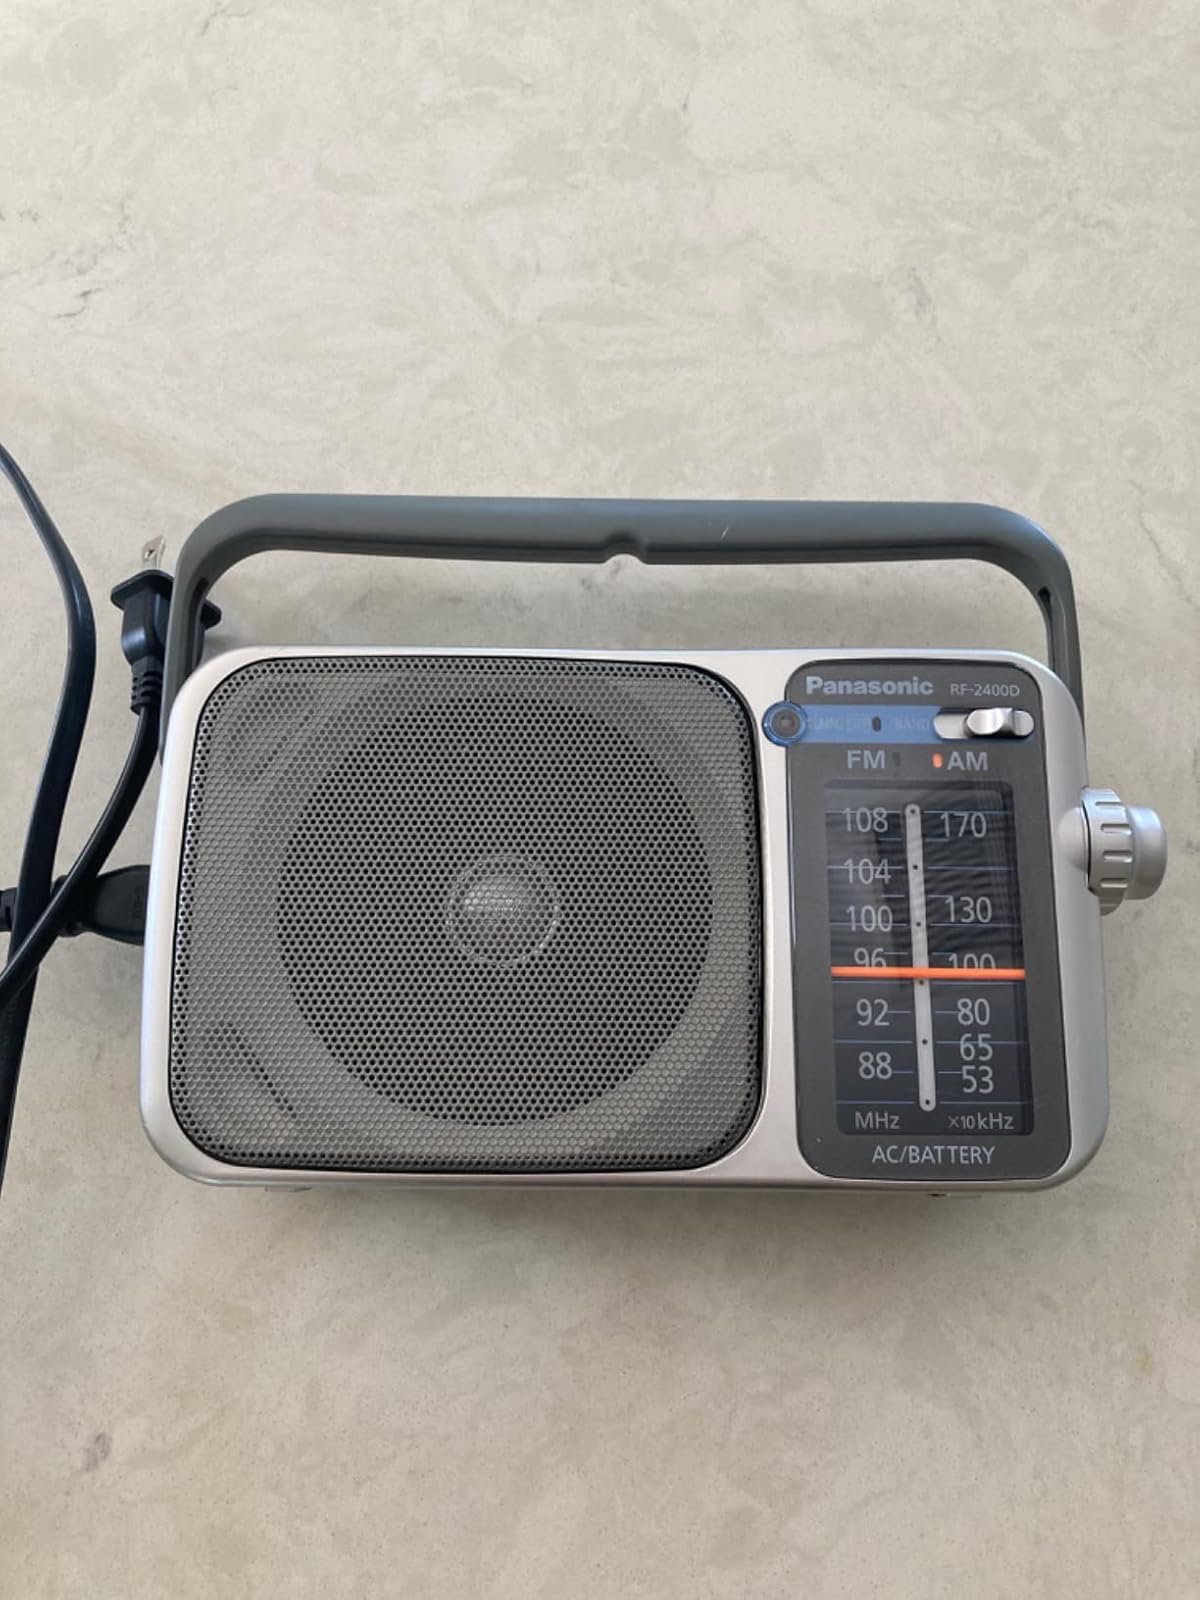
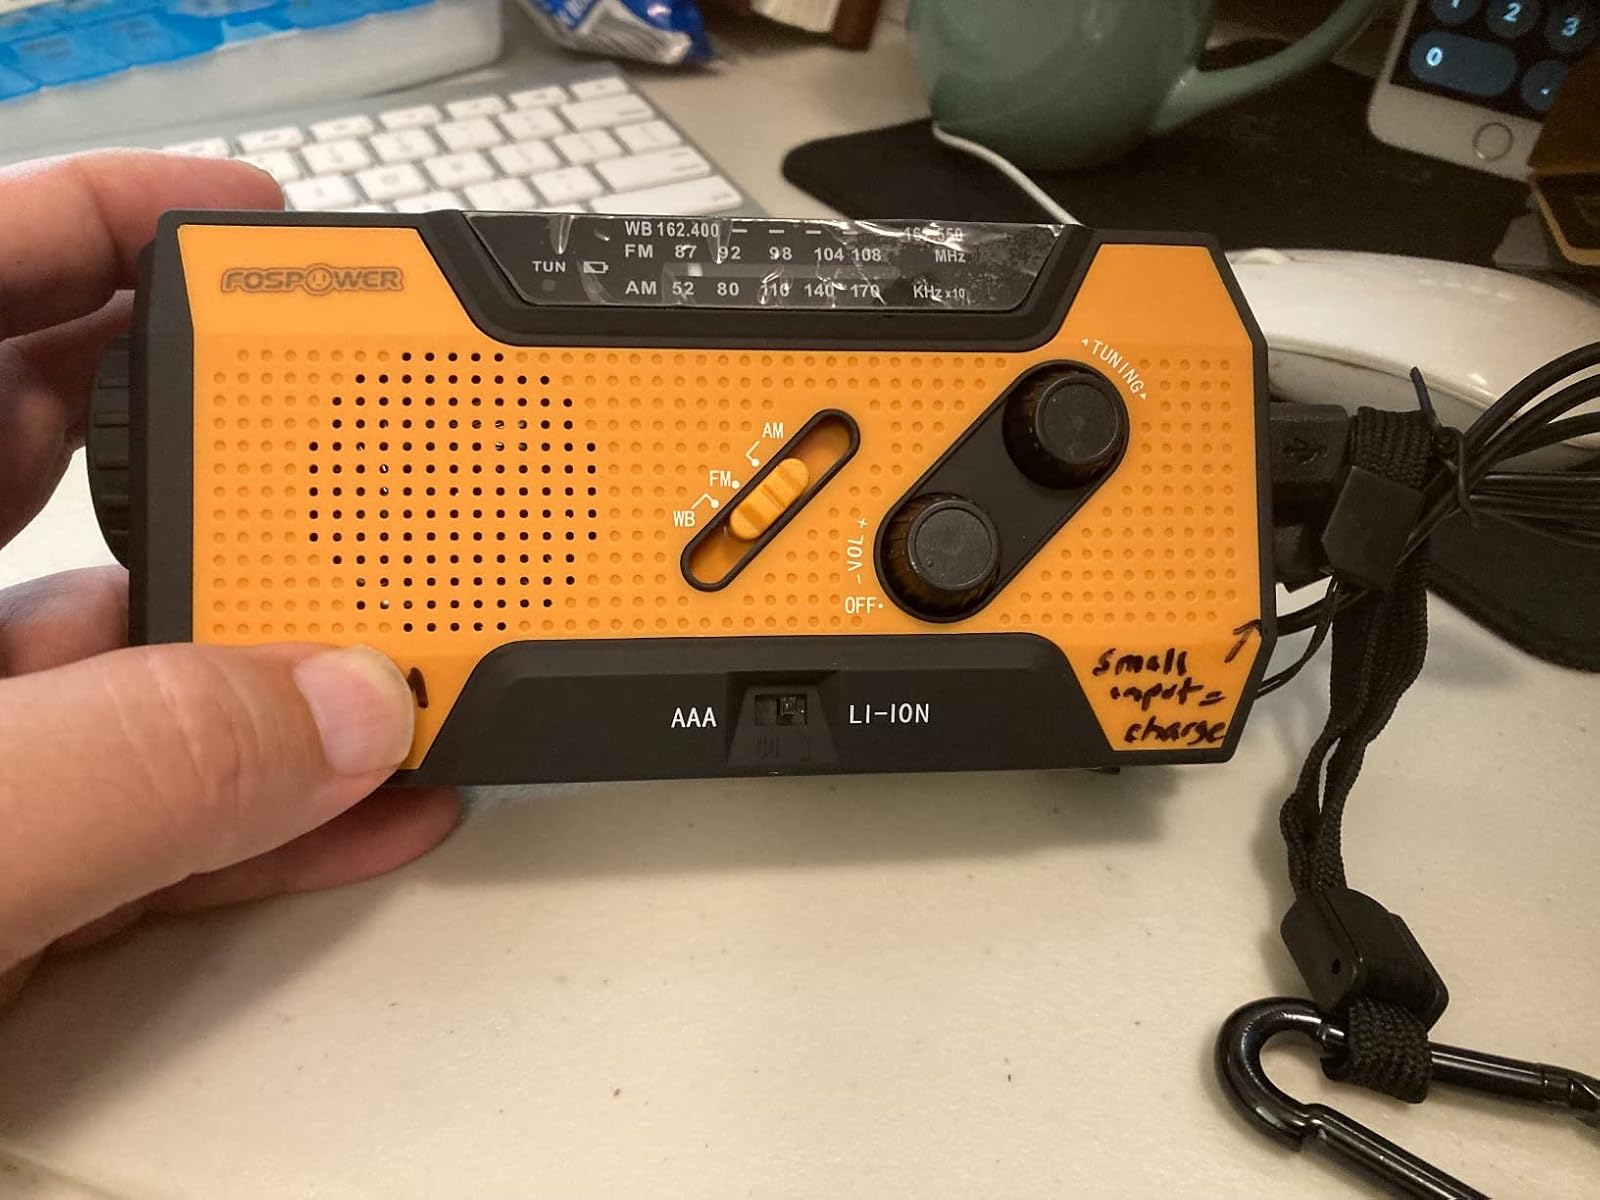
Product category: radio
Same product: no